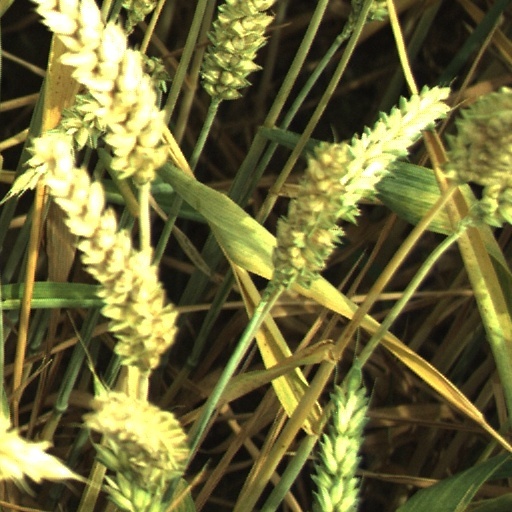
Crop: wheat